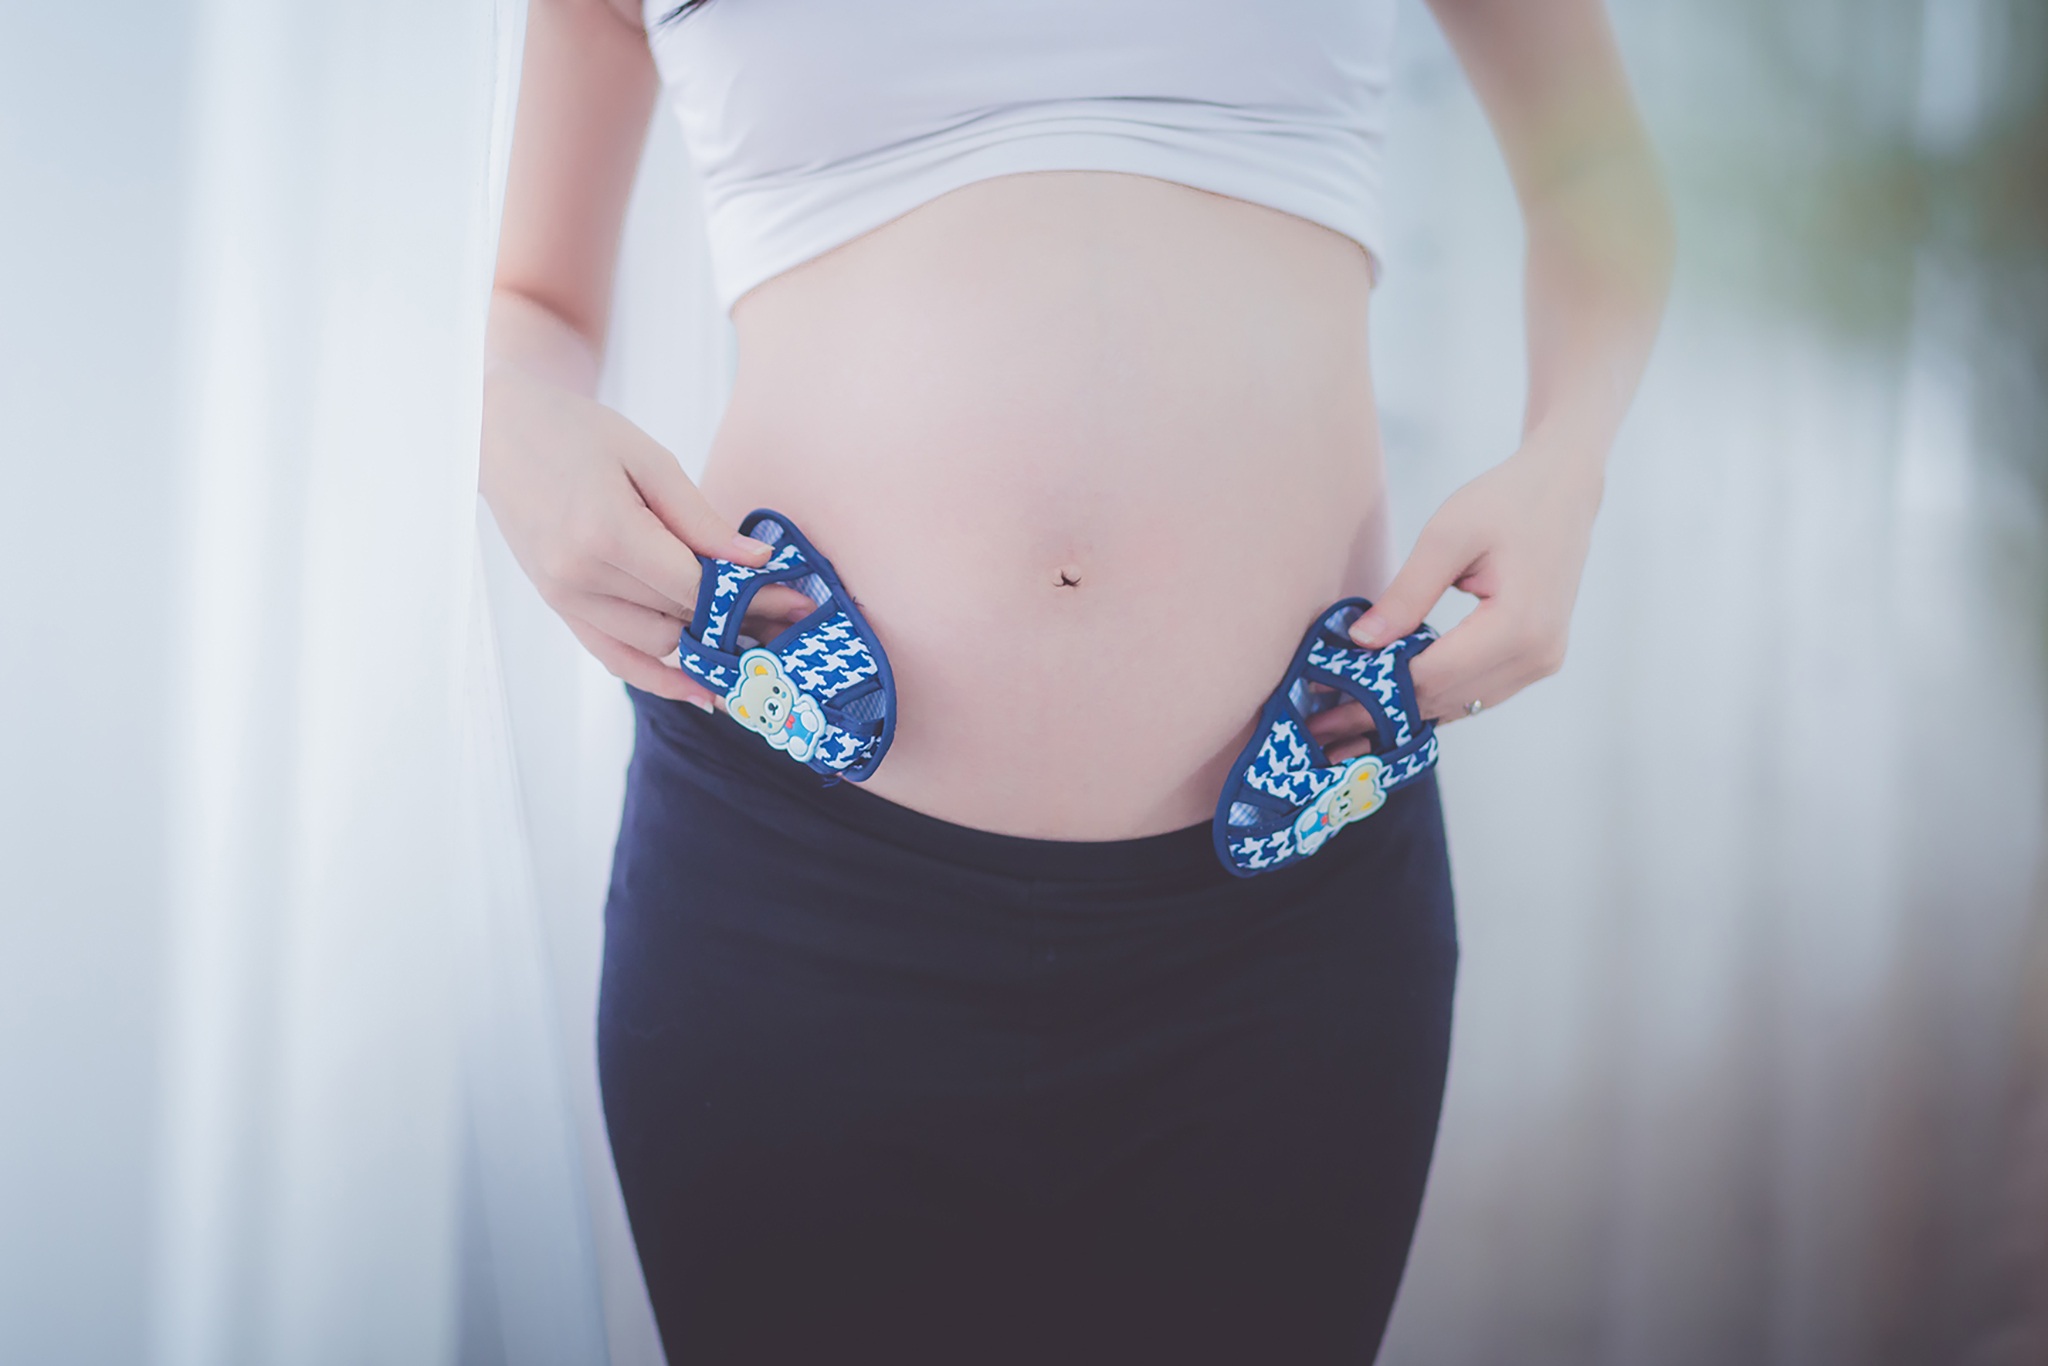
hand, woman, white, photography, trunk, leg, waiting, finger, fashion, blue, clothing, arm, chest, pregnancy, human body, shoes, family, dress, eye, thigh, skin, beauty, organ, vietnam, delight, abdomen, those, photo shoot, sense, new life